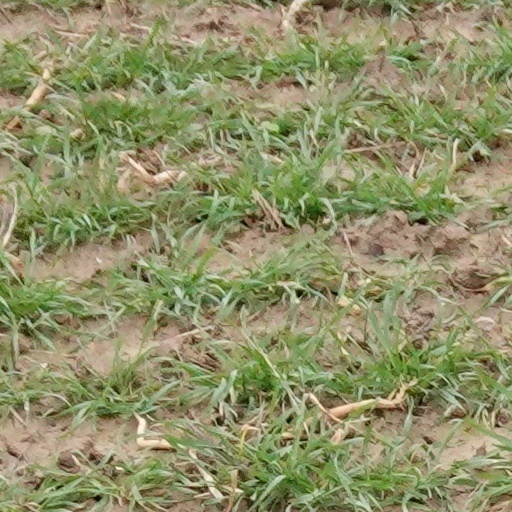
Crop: wheat